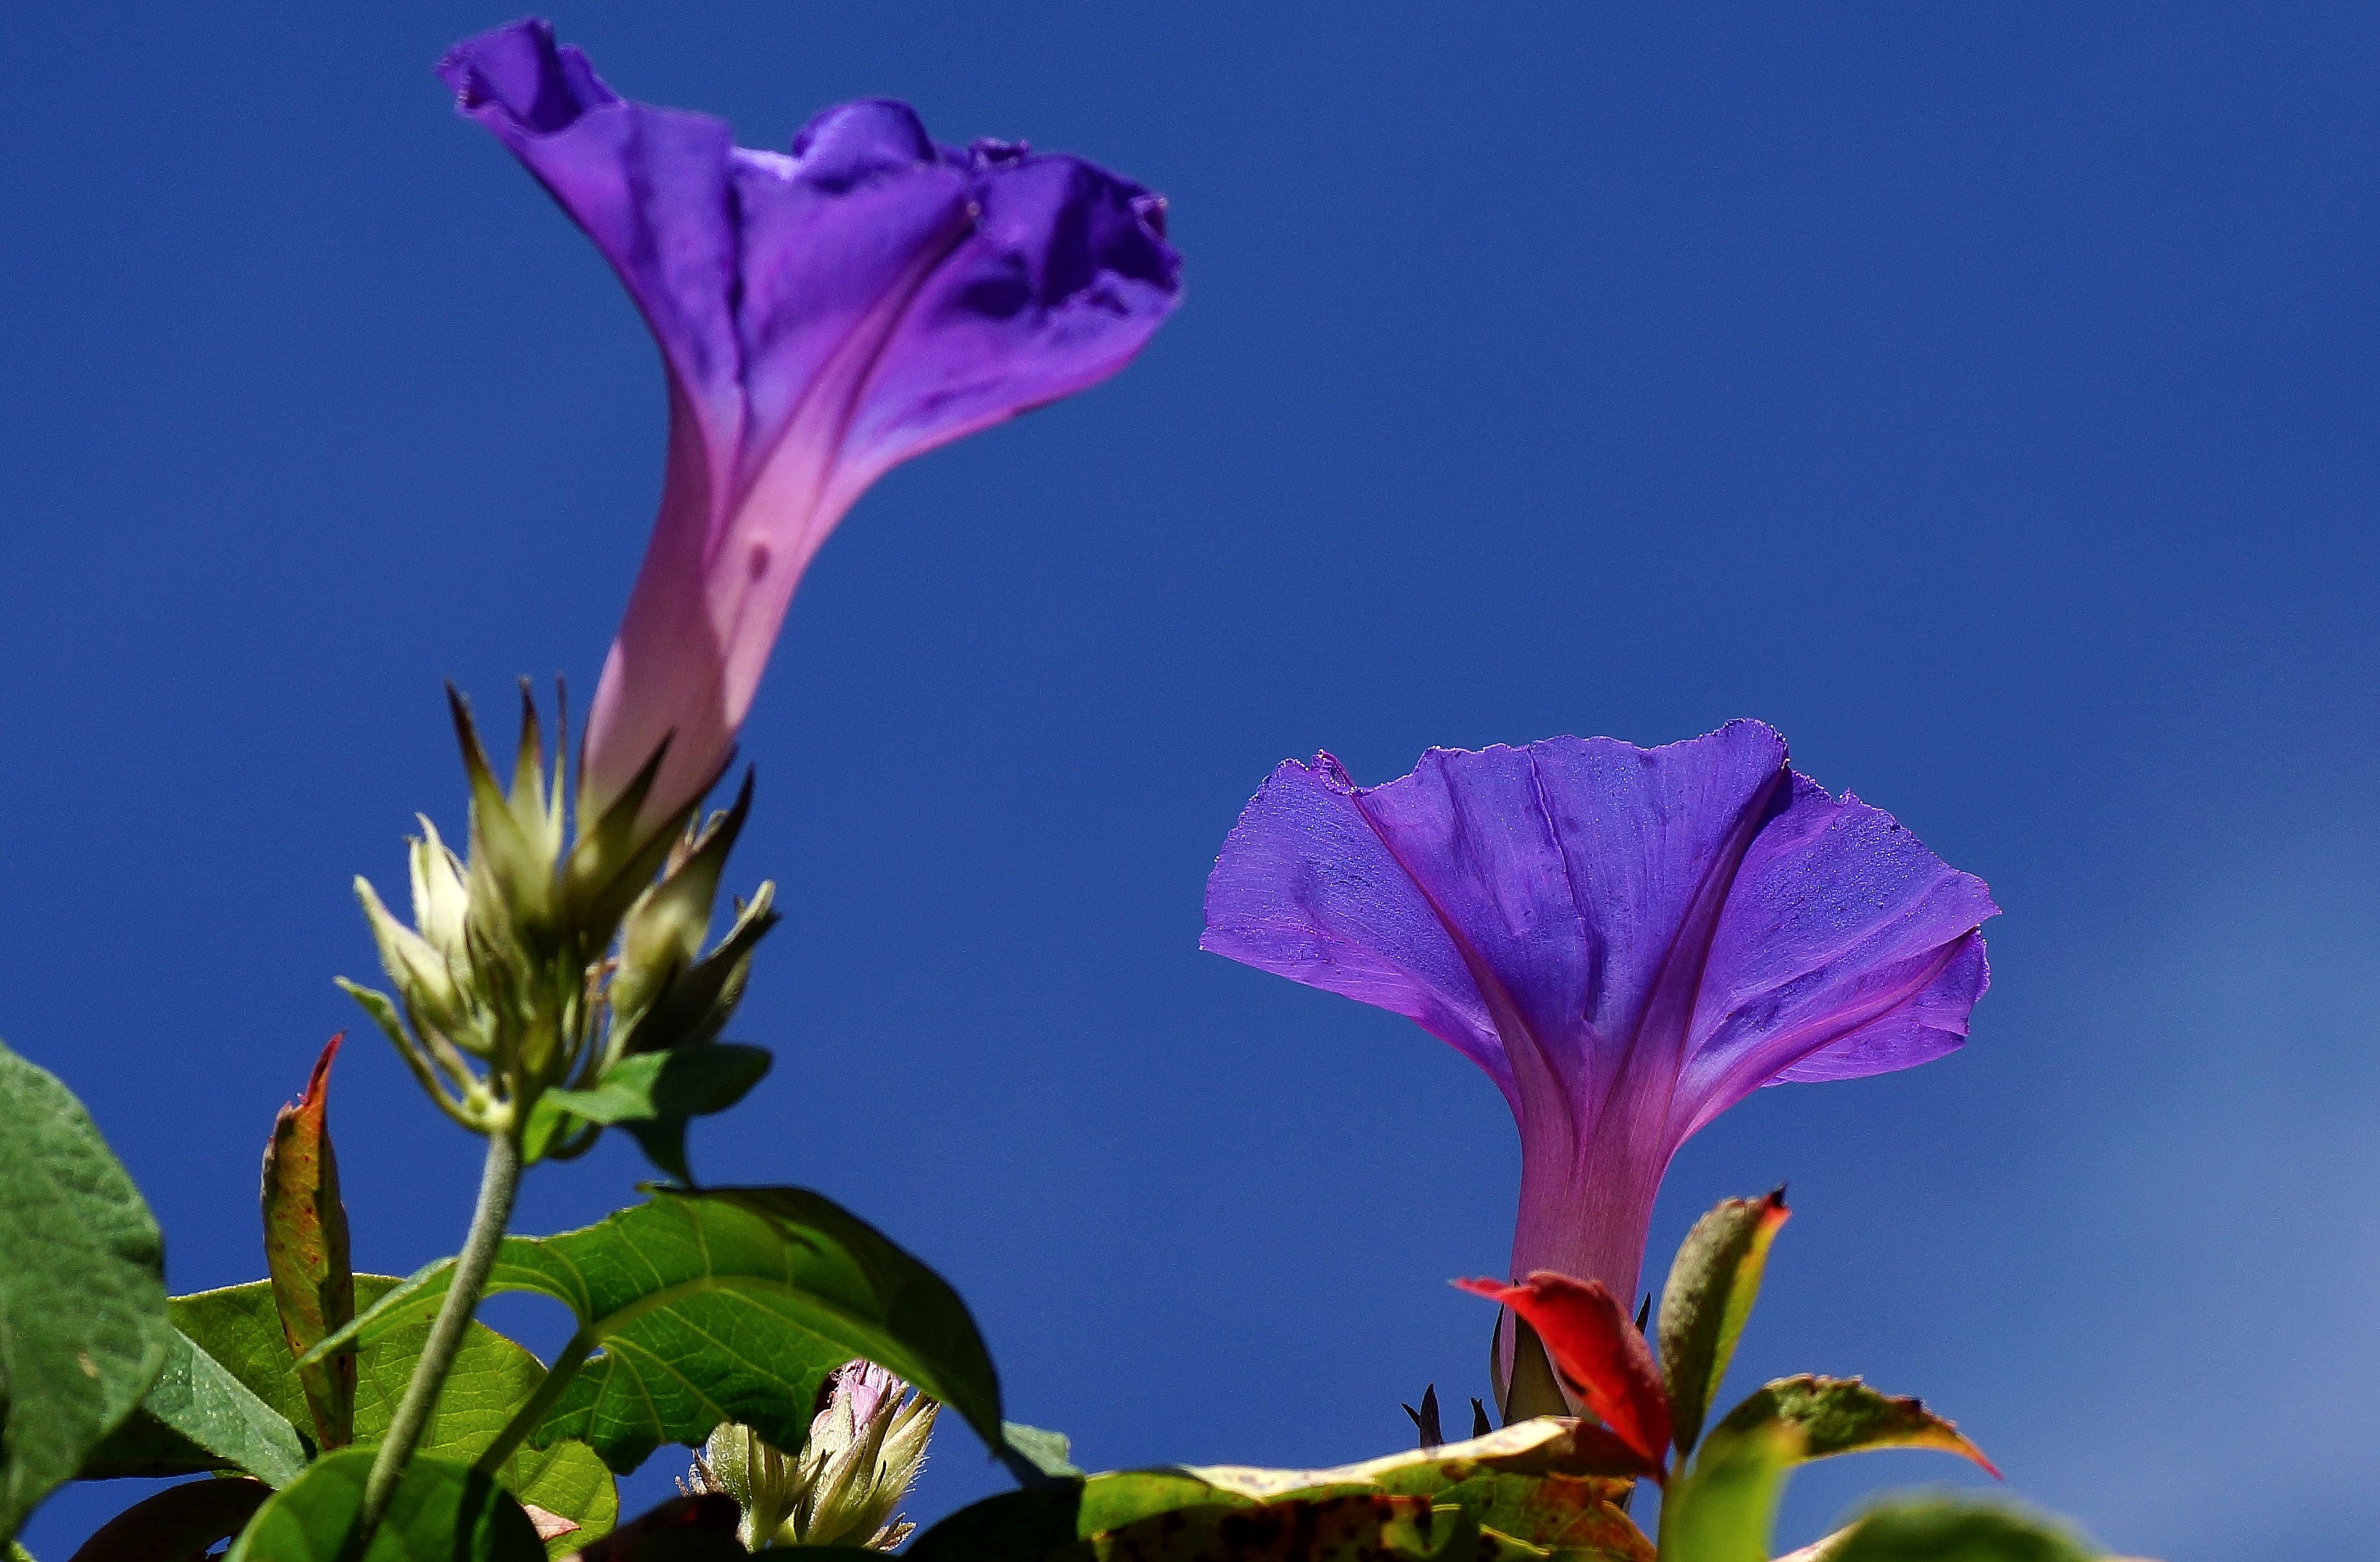
nature, blossom, plant, flower, petal, photo, macro, flora, wildflower, flowers, naturaleza, flores, tamron90mmmacro, a77, g, ggl1, gaby1, xovesphoto, xelodegalicia, sonya77v, sonyslta77v, macro photography, gabrielcoru a, flowering plant, land plant